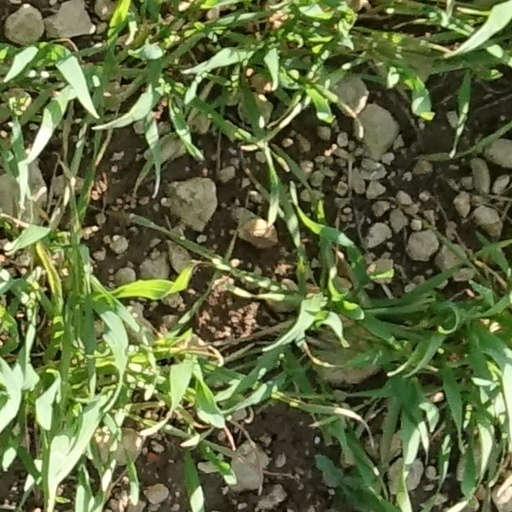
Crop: wheat